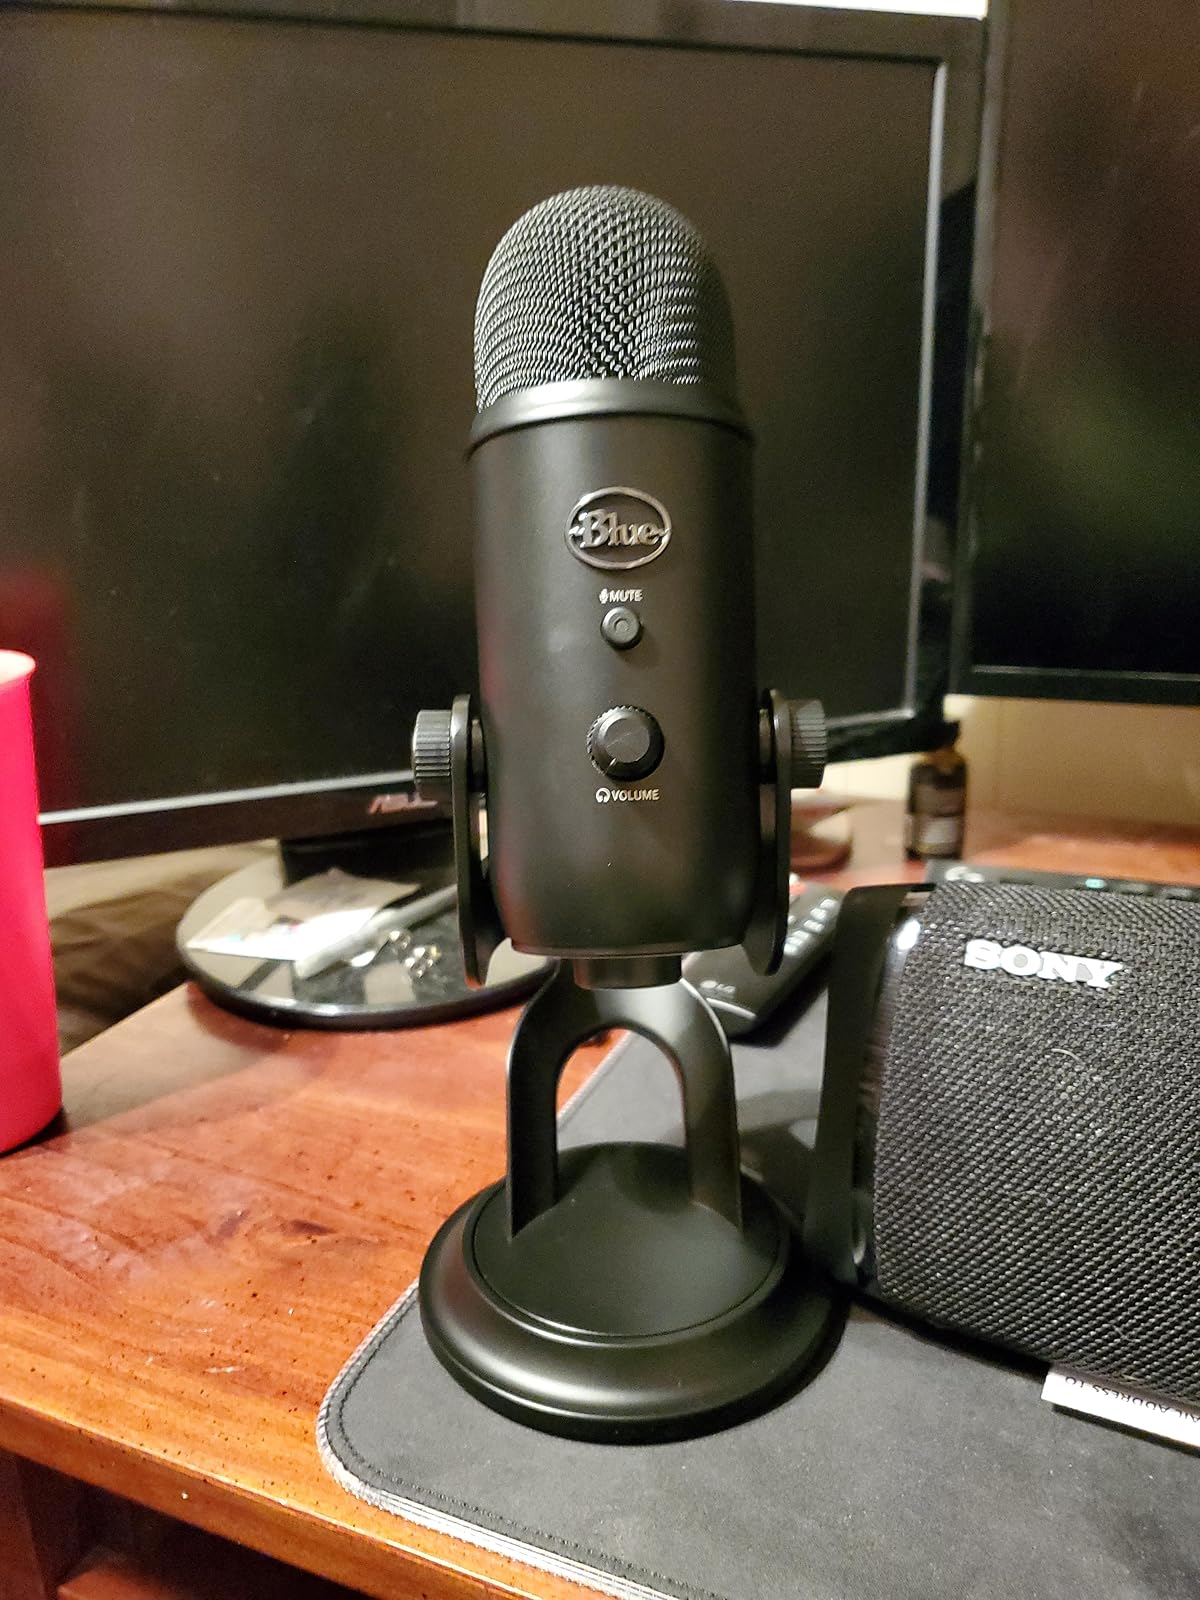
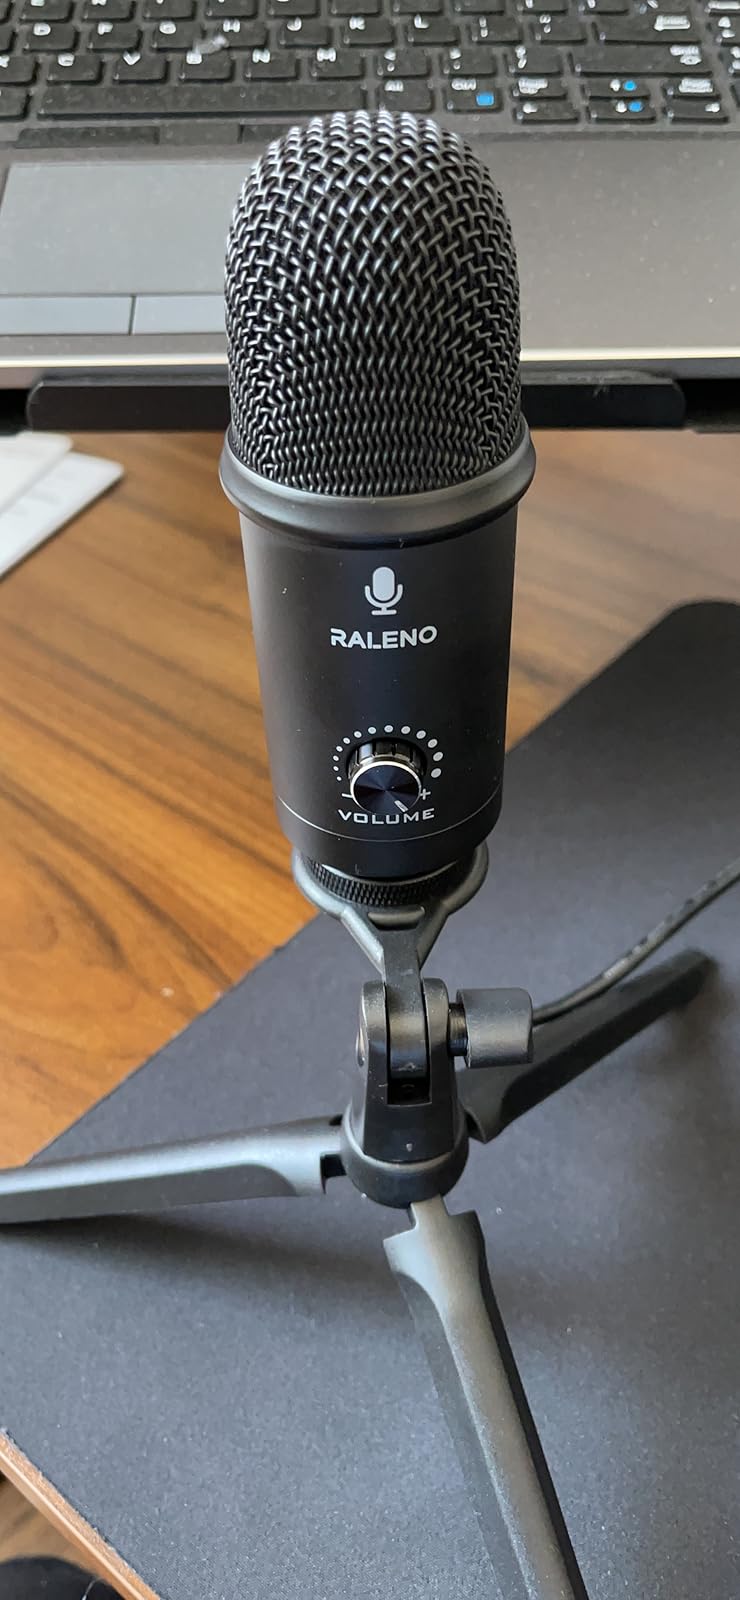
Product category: microphone
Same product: no